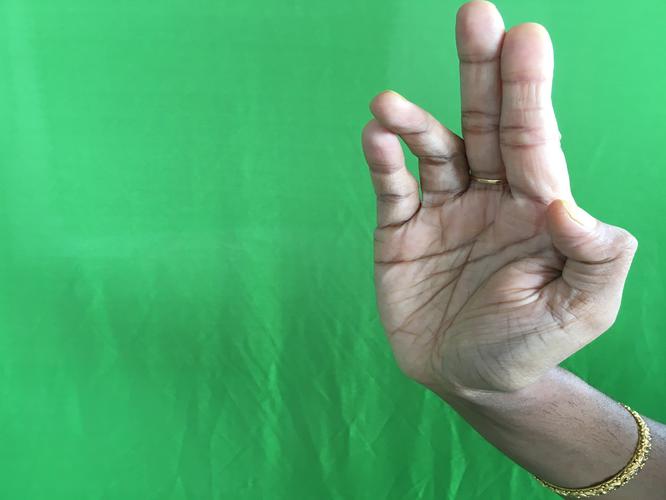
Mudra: Tripathaka
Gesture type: single_hand